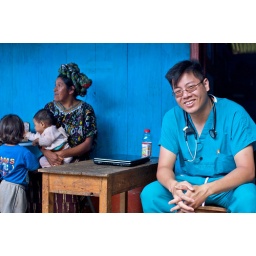
Dr. Yuen, at the check-in desk in front of the clinic/school building in Sajsiban.